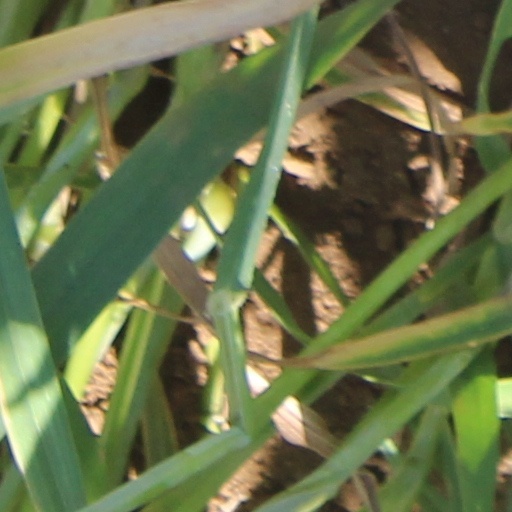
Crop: wheat